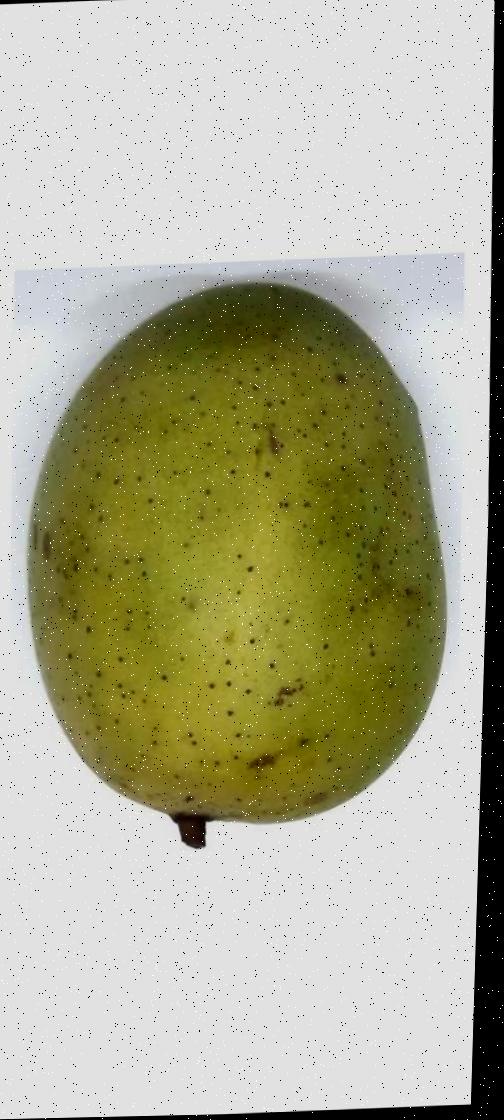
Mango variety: Langra